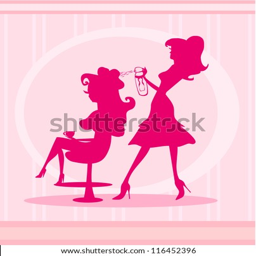
vector illustration of the beautiful woman in hairdressing salon